Pedro (footballer, born 1987)

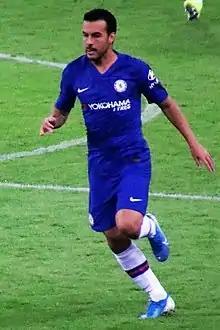
Pedro playing for Chelsea in 2019

On 11 August 2018, he scored his first league goal of the 2018–19 season in a 3–0 win away to Huddersfield Town. On his 150th Chelsea appearance, Pedro scored the club's 1,000th Premier League goal at Stamford Bridge, opening the scoring in a 2–0 win against Fulham. He scored two goals and had a hand in two more to help Chelsea through to the 2018–19 UEFA Europa League semi-final at the expense of Slavia Prague at Stamford Bridge on 18 April. Chelsea won 4–3 on the night and 5–3 on aggregate. On 29 May, Pedro scored in Chelsea's 4–1 win over Arsenal in the 2019 Europa League final; as a result, he became the fifth player to score in a European Cup/Champions League and UEFA Cup/Europa League final, after Allan Simonsen, Dmitri Alenichev, Hernán Crespo, and Steven Gerrard. His goal in the Europa League final meant that it was his ninth goal in a final in his career, putting him seventh in the all time list for top goal scorers in finals. He was included in the Europa League Team of the Season for the 2018–19 season.